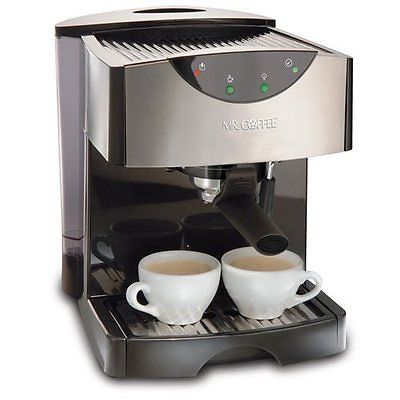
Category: coffee maker